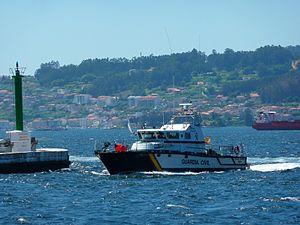
Service maritime de la Garde Civile sont les Garde-côtes d'Espagne, fondés en 1991. Ils dépendent de la Garde Civile. Depuis 1991, elle a repris des fonctions de patrouilles maritimes littorales et fluviales dévolues à la marine espagnole qui du coup retire peu à peu du service ses navires patrouilleurs pour ne conserver que les patrouilleurs hauturiers.